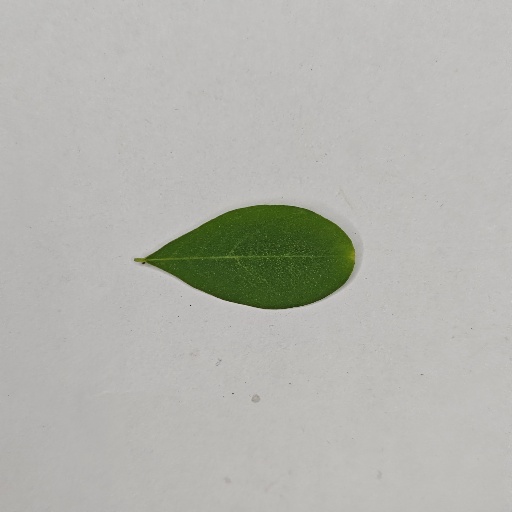
Species: Sojina
Leaf condition: Healthy Leaf